Zojz (deity)

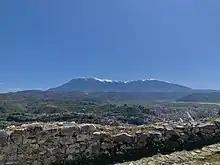
The cult practiced by the Albanians on Mount Tomorr in south-central Albania is considered as a continuation of the ancient Indo-European sky-god worship.

In classical antiquity Zojz was presumably worshiped by Illyrians as the ancestors of the Albanians. Albanian "Zojz" is the clear equivalent and cognate of Messapic "Zis" and Ancient Greek "Zeus" (all from Proto-Indo-European "*Di̯ḗu̯s" 'sky god'). The Albanian tradition according to which the Sun is an "eye", is a reflection of the Indo-European belief according to which the Sun is the eye of the Sky-God. The Sun, referred to as "the all-seeing (big) eye" is invoked in Albanian solemn oaths (be), and information about everything that happens on Earth is asked to the all-seeing Sun in ritual songs. Albanian folk beliefs regard the lightning as the "fire of the sky" ("Zjarri i Qiellit") and consider it as the "weapon of the deity". Finding correspondences with Albanian folk beliefs and practices, the Illyrian Sun-deity, which was the chief cult object of the Illyrians, worshipped in a widespread and complex religious system, is figuratively represented on Iron Age plaques from Lake Shkodra as the god of the sky and lightning, also associated with the fire altar where he throws lightning bolts. Albanian rituals to avert big storms with torrential rains, lightning, and hail, seek assistance from the supernatural power of the Fire (Zjarri, evidently also called with the theonym Enji). Albanian rituals for rainmaking invoke the Sky and the Sun. The cult practiced by the Albanians on several sacred mountains (notably on Mount Tomorr in central Albania) performed with pilgrimages, prayers to the Sun, ritual bonfires, and animal sacrifices, is considered a continuation of the ancient Indo-European sky-god worship. The cult of the Sky is also preserved in Albanian solemn oaths. The Sky (Qielli) is often paired with the Earth (Dheu) in Albanian oath swearings.